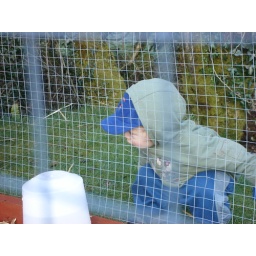
one chicken went under the bird house